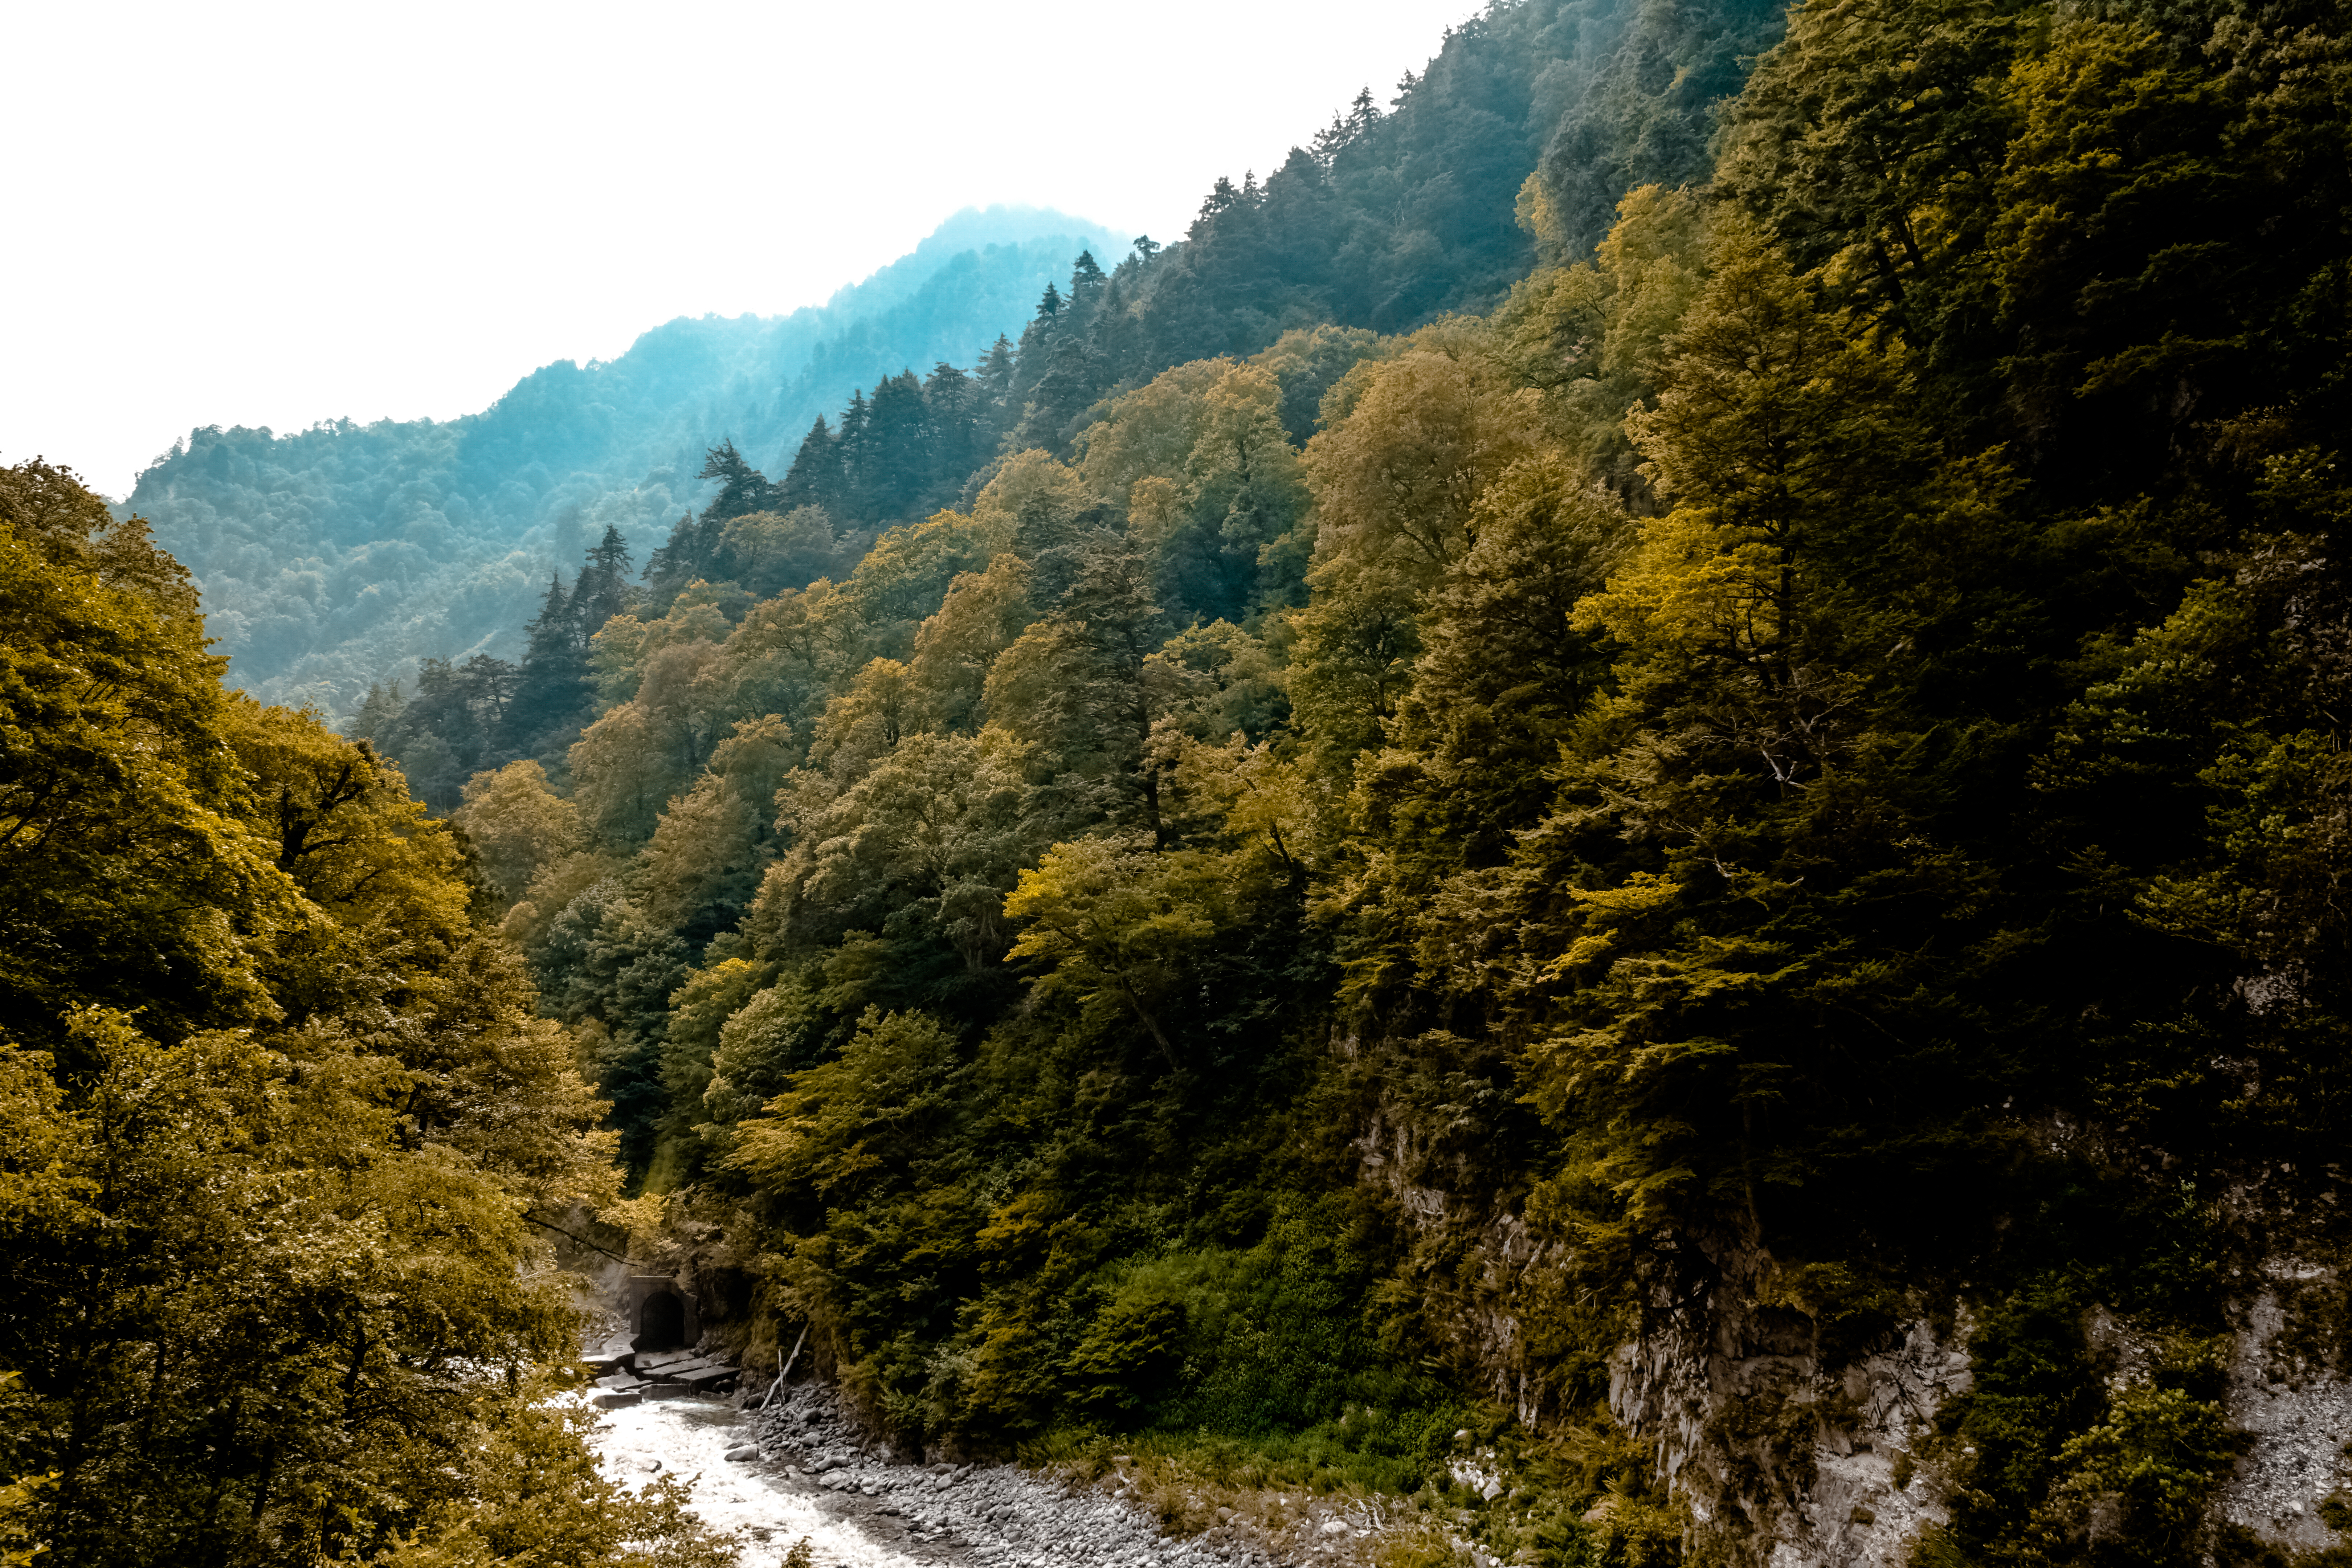
landscape, tree, water, nature, forest, rock, wilderness, mountain, countryside, morning, leaf, hill, river, valley, mountain range, stream, autumn, national park, season, ridge, trees, stones, mountains, habitat, landform, natural environment, geographical feature, atmospheric phenomenon, woody plant, mountainous landforms